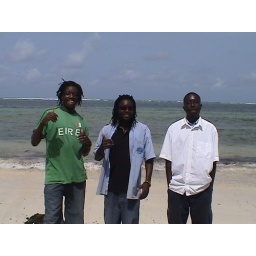
See my write-up on beach boys in Tripadvisor.com/kenya forum/beach boys.